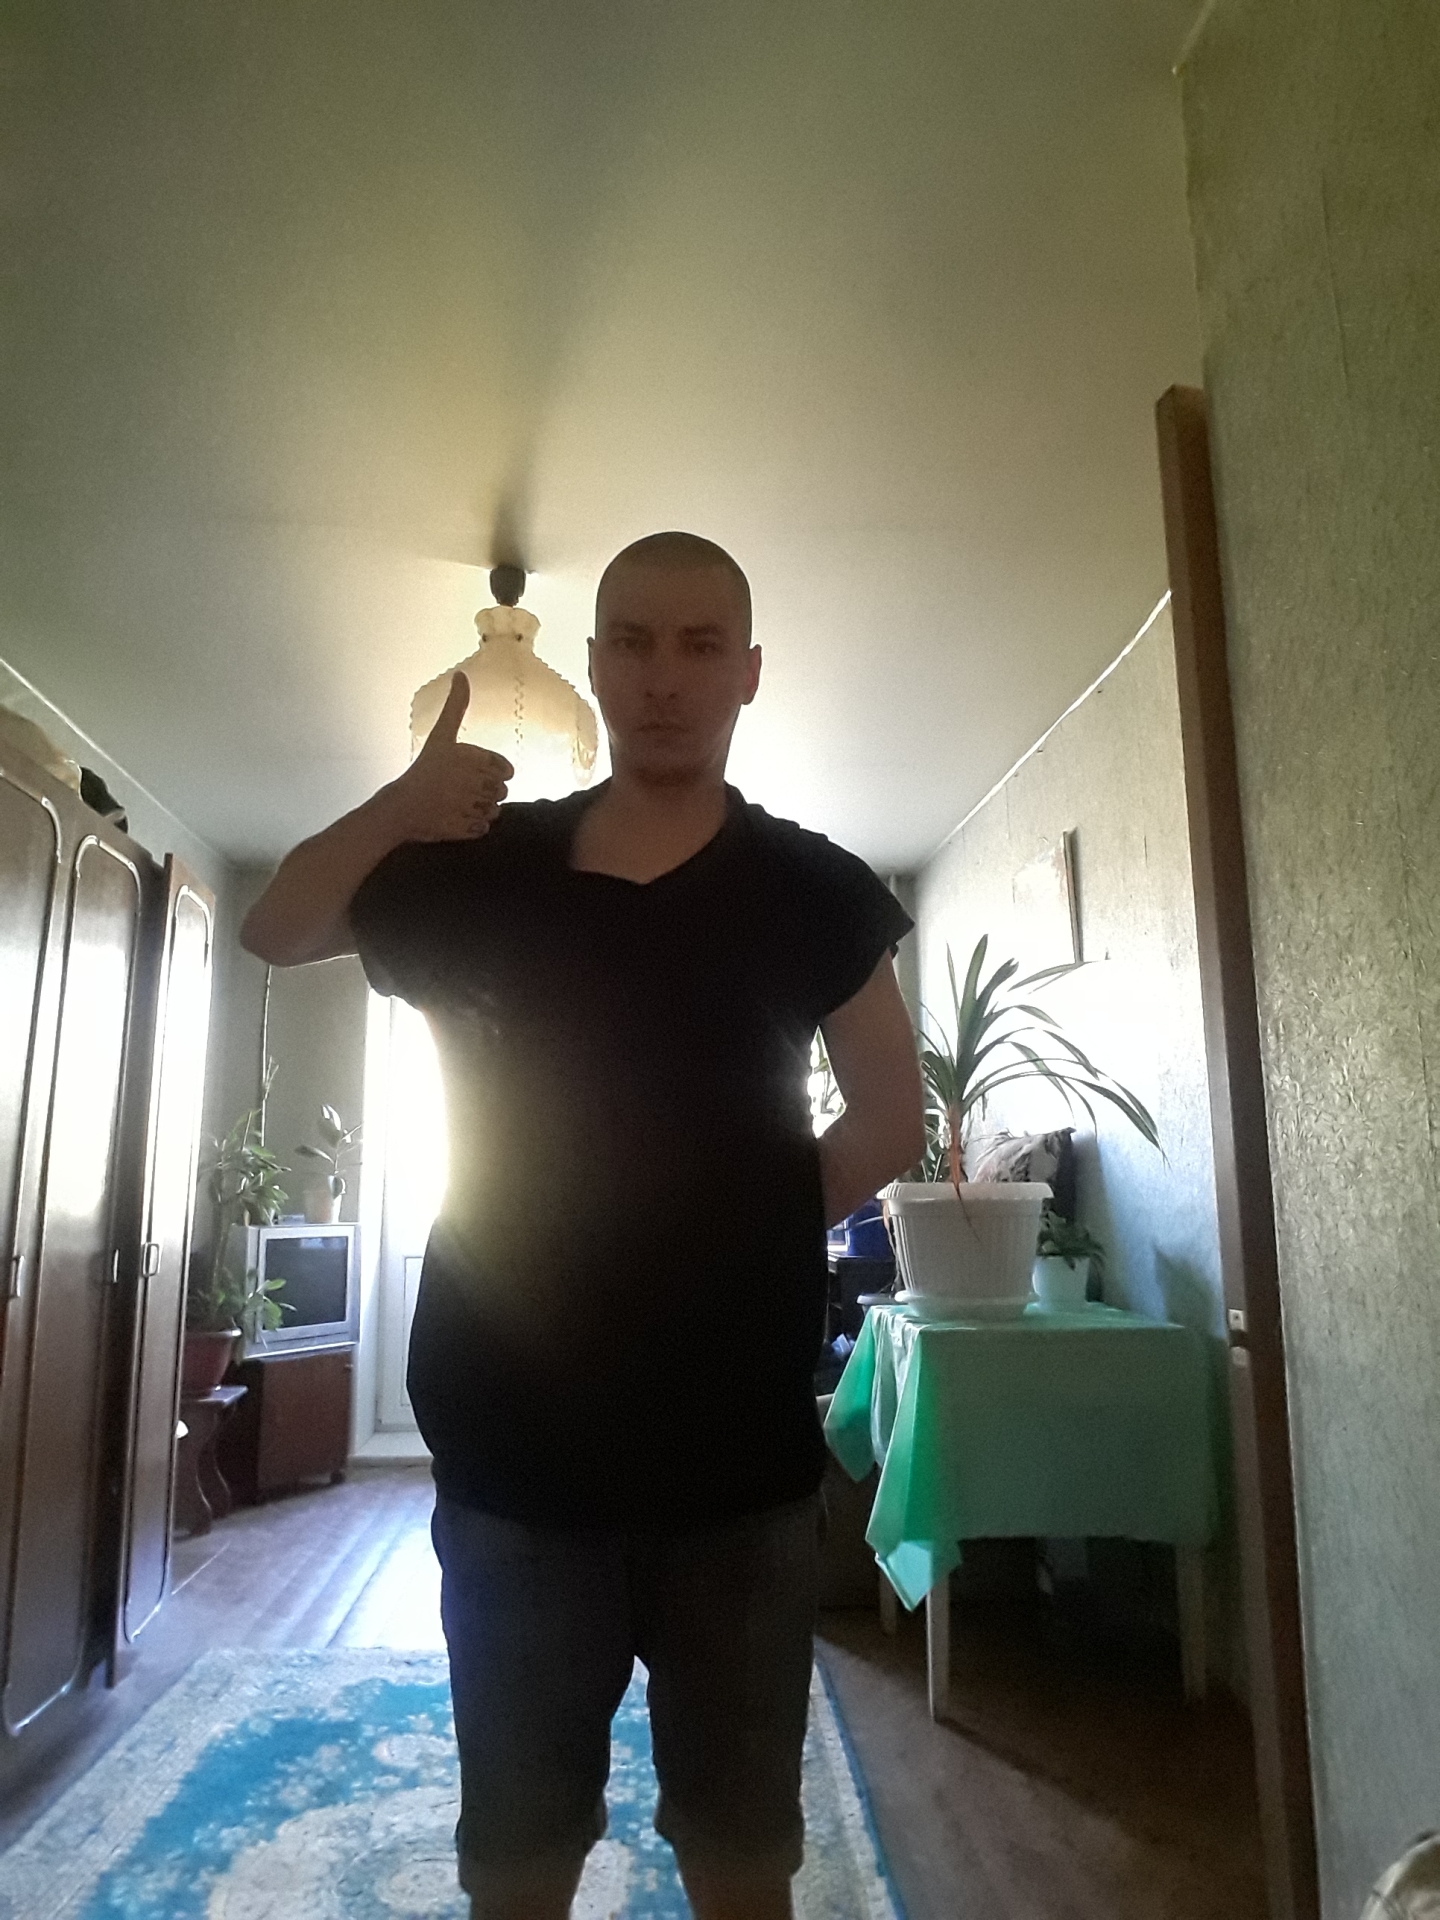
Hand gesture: like